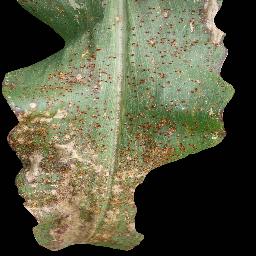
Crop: corn
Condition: (maize)_common_rust